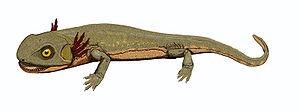
Les seymouriamorphes forment un ordre éteint de tétrapodes primitifs qui partagent des caractères propres aux premiers amniotes et aux amphibiens.